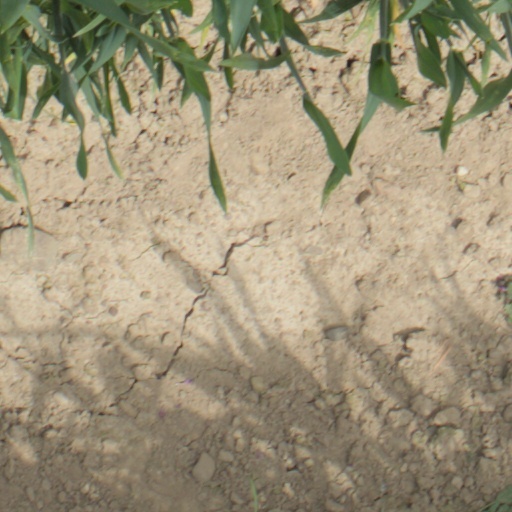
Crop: wheat